Pericles

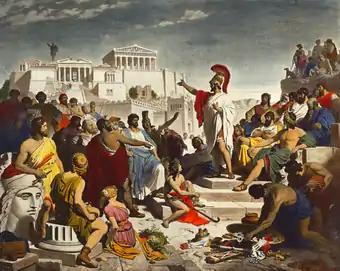
"Pericles' Funeral Oration" ("Perikles hält die Leichenrede") by Philipp Foltz (1852)

In any case, seeing the pillage of their farms, the Athenians were outraged, and they soon began to indirectly express their discontent towards their leader, who many of them considered to have drawn them into the war. Even when in the face of mounting pressure, Pericles did not give in to the demands for immediate action against the enemy or revise his initial strategy. He also avoided convening the ecclesia, fearing that the populace, outraged by the unopposed ravaging of their farms, might rashly decide to challenge the vaunted Spartan army in the field. As meetings of the assembly were called at the discretion of its rotating presidents, the "prytani" (singular, "prytaneis"), Pericles had no formal control over their scheduling; rather, the respect in which Pericles was held by the prytanies was apparently sufficient to persuade them to do as he wished. While the Spartan army remained in Attica, Pericles sent a fleet of 100 ships to loot the coasts of the Peloponnese and charged the cavalry to guard the ravaged farms close to the walls of the city. When the enemy retired and the pillaging came to an end, Pericles proposed a decree according to which the authorities of the city should put aside 1,000 talents and 100 ships, in case Athens was attacked by naval forces. According to the most stringent provision of the decree, even proposing a different use of the money or ships would entail the penalty of death. During the autumn of 431 BC, Pericles led the Athenian forces that invaded Megara and a few months later (winter of 431–430 BC) he delivered his monumental and emotional Funeral Oration, honoring the Athenians who died for their city.